Tuber indicum

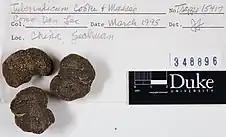
"Tuber indicum" specimens from the Duke University Herbarium Fungal Collection

It is also known to have an effect on the surrounding microbial community. For example, one study shows the effects of the species when growing in symbiosis with "Quercus aliena". They noted an increase in richness and diversity of prokaryotes, such as "Proteobacteria, Actinobacteria, Bacteroidetes, and Chloroflexi" in the surrounding soil. At the same time, there was a decrease in richness and diversity of fungal species.